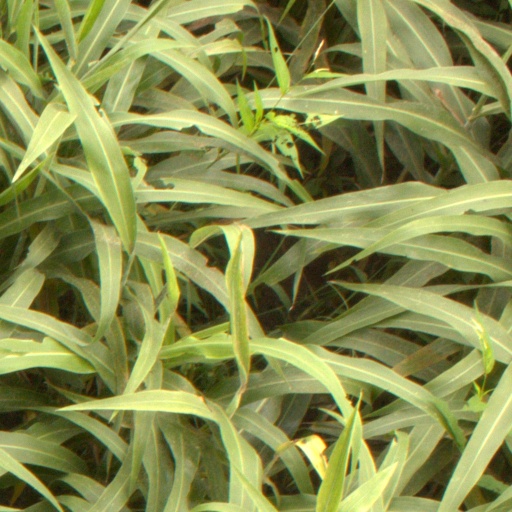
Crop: sorghum